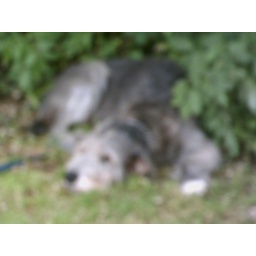
scarlett hiding under tree at hillsborough dog show 2007